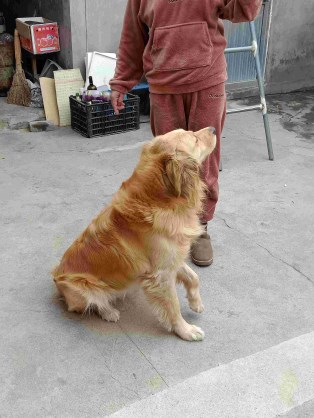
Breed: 5355-n000126-golden_retriever